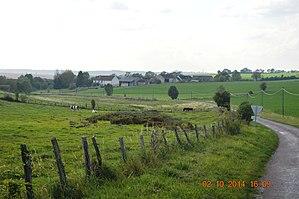
Ampilly-les-Bordes est une commune française située dans le canton de Châtillon-sur-Seine du département de la Côte-d'Or en région Bourgogne-Franche-Comté.